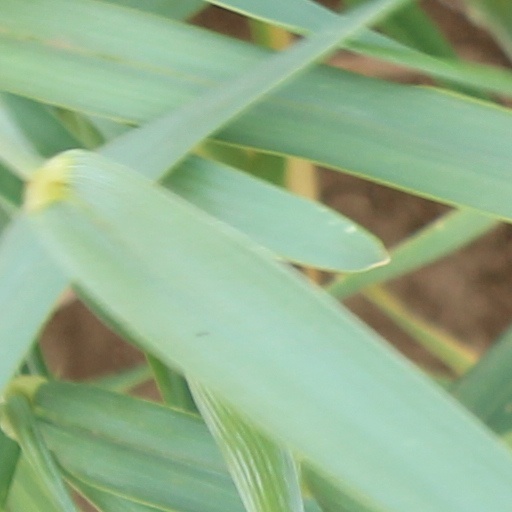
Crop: wheat